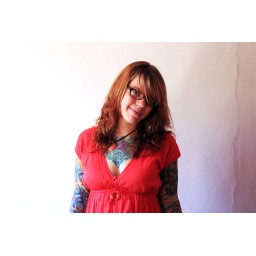
girl in dress